George Floyd protests in Atlanta

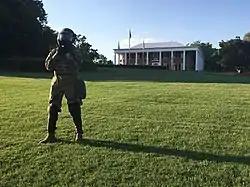
A Georgia National Guard soldier in front of the Georgia Governor's Mansion, May 30

As the violence escalated, several buildings near Centennial Olympic Park were damaged. A glass door leading into the nearby Omni Hotel was shattered, as were the windows on the College Football Hall of Fame, with people stealing merchandise from the latter. However, the vandalism was limited only to the gift shop and none of the exhibits or artifacts had been damaged. Another target of vandalism was the CNN Center, the headquarters for the international television news channel CNN. Protesters had begun moving towards the entrance of that building, where police officers had congregated, around 6 pm. A large sign of the CNN logo located outside of the headquarters was vandalized with spray paint, with messages written on the sign including "ACAB", "Fuck Trump", "Not one more", and "#LOVE". One protester climbed atop the sign and waved a Black Lives Matter flag, which elicited cheers from other protesters, while another protester burned an American flag. A restaurant near the CNN Center was vandalized. Several CNN employees viewed the protesting from inside the building. One CNN journalist in the building captured footage of a protester breaking a window on the building, while other protesters threw bottles and other projectiles at the building, including smoke grenades. Shortly after 8 pm, the protesters seemingly began shifting their focus from violently taking out any barriers (windows and doors) leading into the building, to actually finding a way to enter. While police had been trying to keep protesters out of the building, by 9 pm, the officers had moved to a position inside the building. Police formed a line inside the building's lobby and threw tear gas and shot rubber bullets in an effort to keep the crowd from entering the building. At one point, a firecracker was thrown into the lobby. The standoff between police and protesters in the building was broadcast live on CNN. Eventually, the area was cleared by law enforcement.